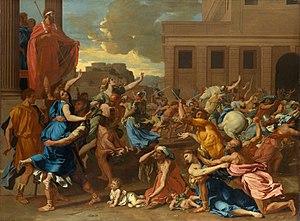
Un enlèvement, rapt, ravissement ou kidnapping est l'action qui consiste à s'emparer de quelqu'un et à le détenir, contre sa volonté, généralement par la force, souvent dans l'intention de l'échanger contre une rançon ou une compensation en nature : libération de prisonniers, fourniture d'armes, impunité pour certains chefs d'État ou criminels… Un enlèvement peut aussi être réalisé sans perspective de libérer la victime, notamment lorsque le but est de pouvoir abuser de celle-ci sexuellement.